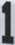
Number: 1